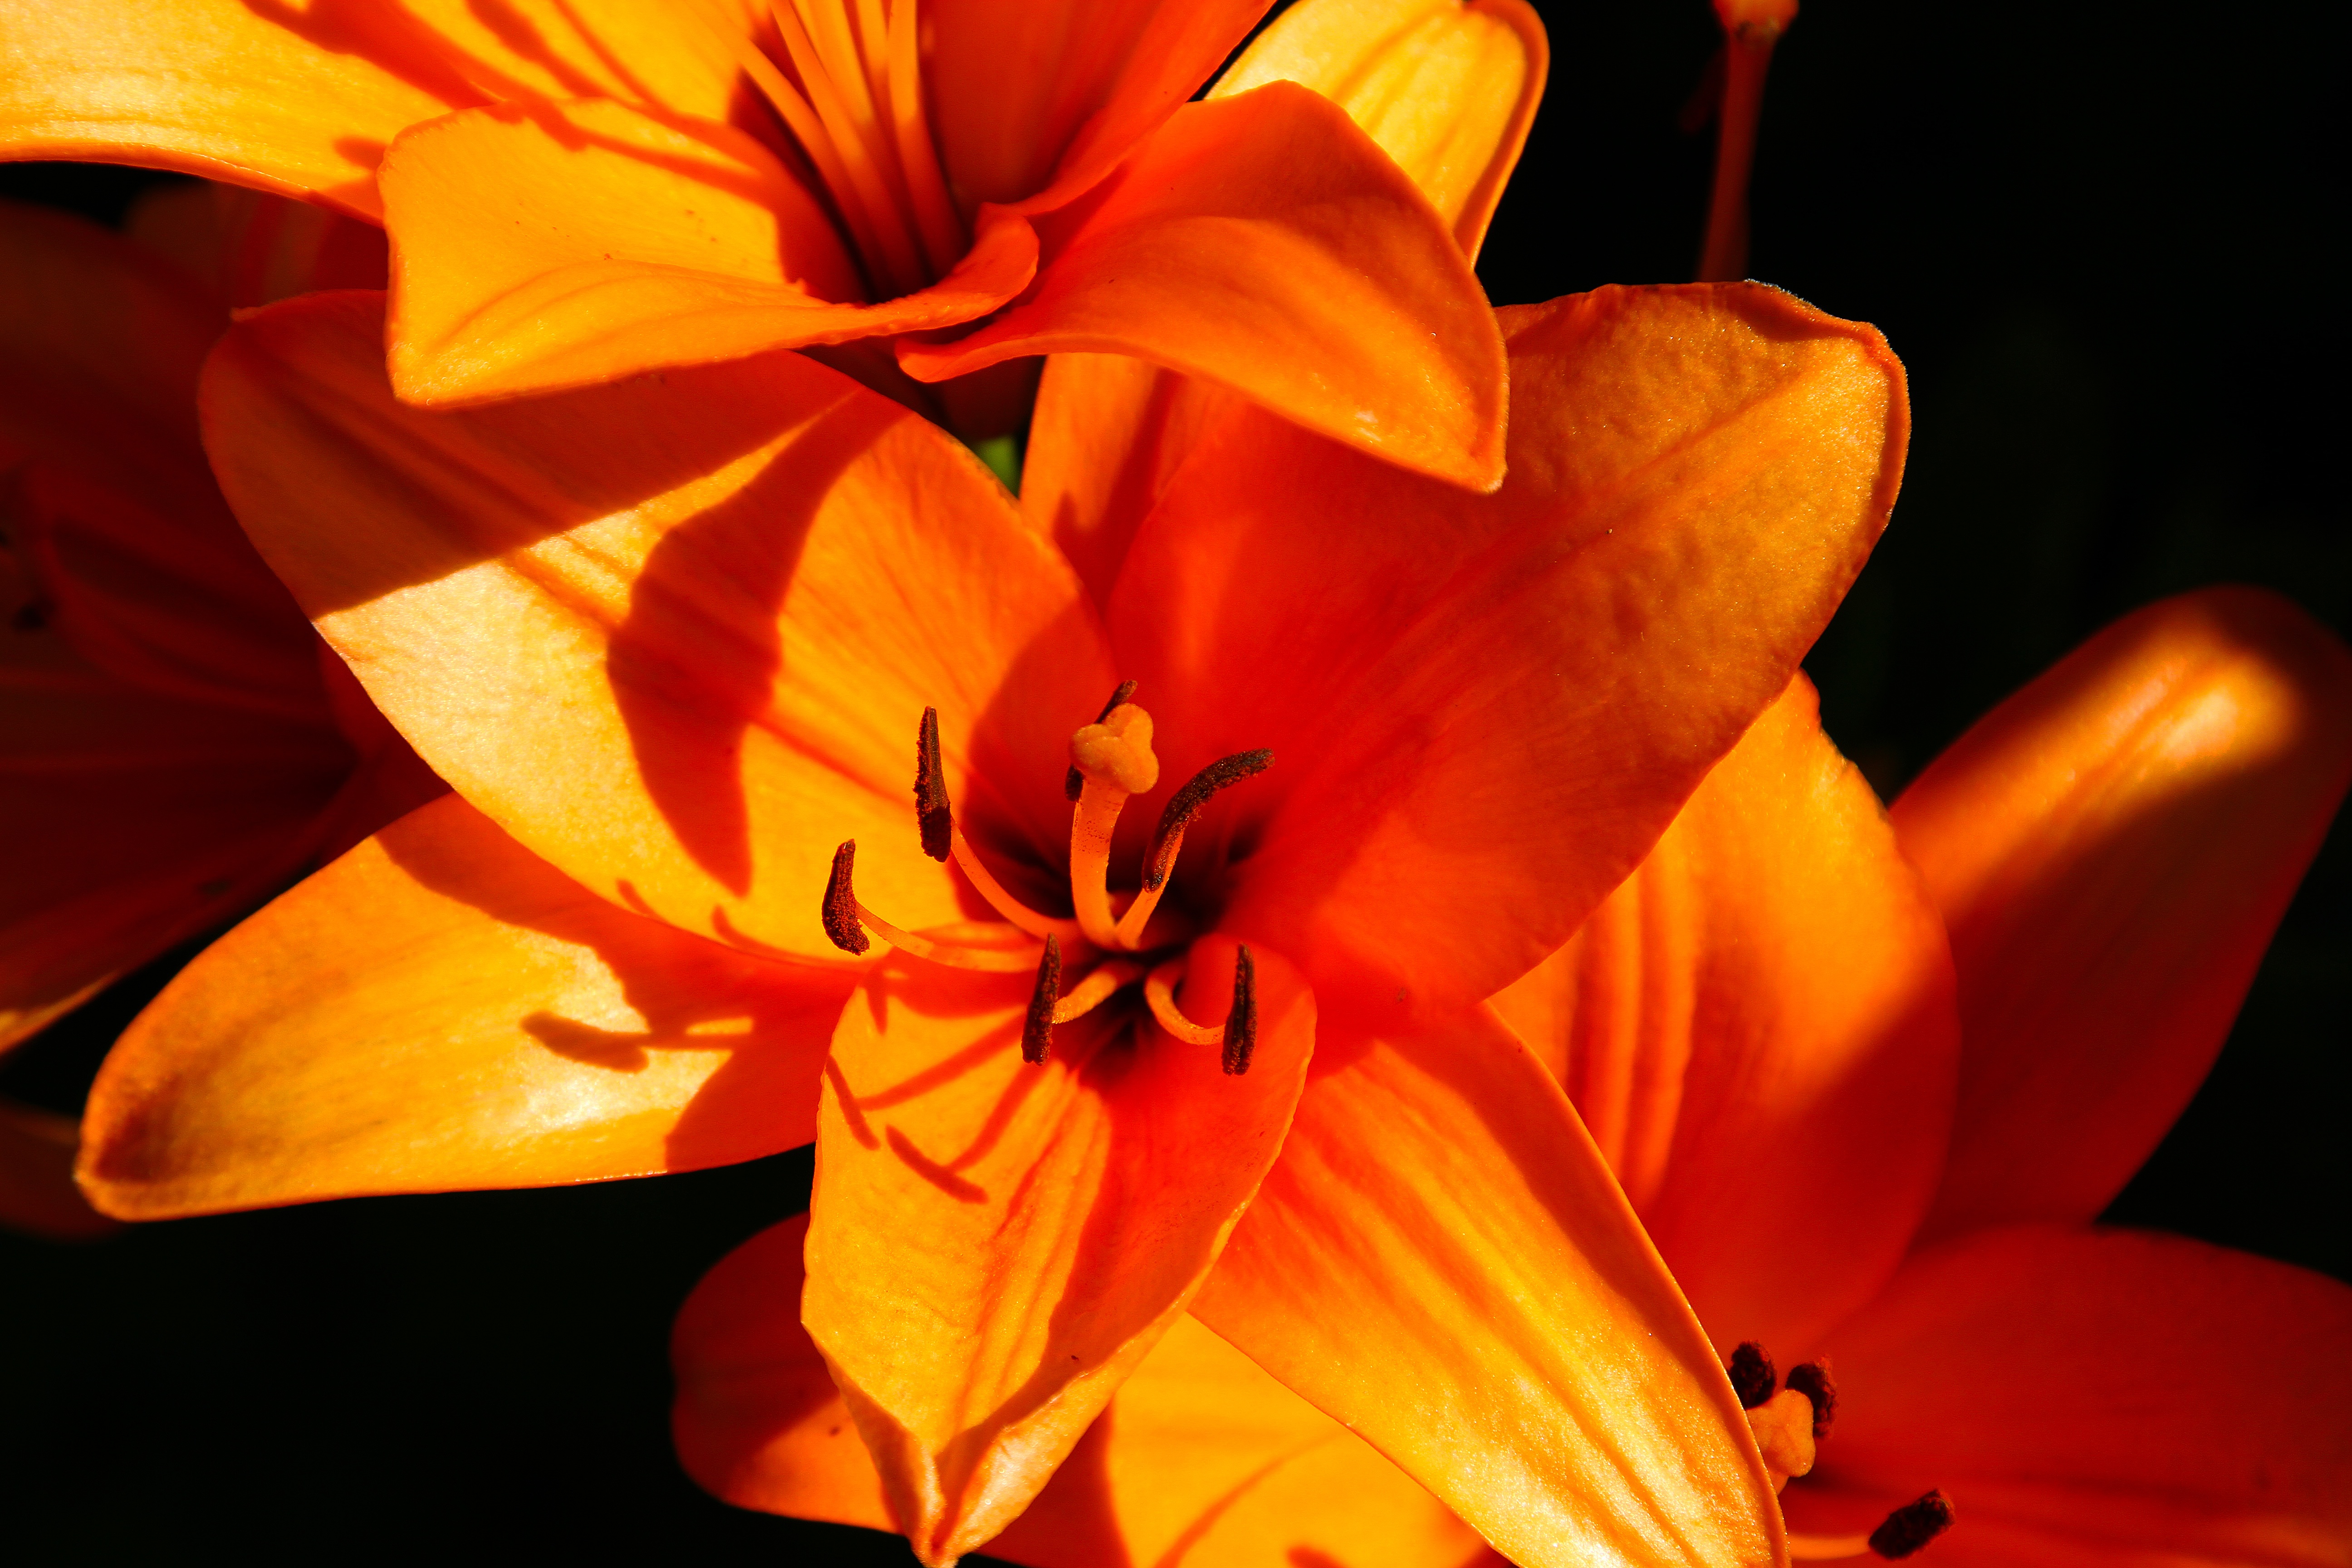
blossom, plant, photography, leaf, flower, petal, bloom, red, autumn, botany, yellow, garden, flora, close up, botanical garden, lily, macro photography, flowering plant, orange lily, plant stem, land plant